Grenadier

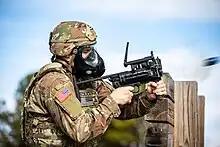
A U.S. Army National Guard grenadier firing an M320 Grenade Launcher Module

The Canadian Grenadier Guards is one of the longest serving units in the Canadian Army's Primary Reserve. It still continues today, both in its reserve role and as a ceremonial guard at the National War Memorial, Rideau Hall, and other places of symbolic importance.